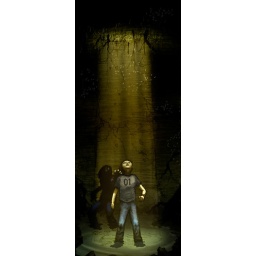
digital painting of a boy that has fallen into a hole in the ground